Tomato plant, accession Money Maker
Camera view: horizontal (90 deg, fisheye); turntable rotation: 30 degrees
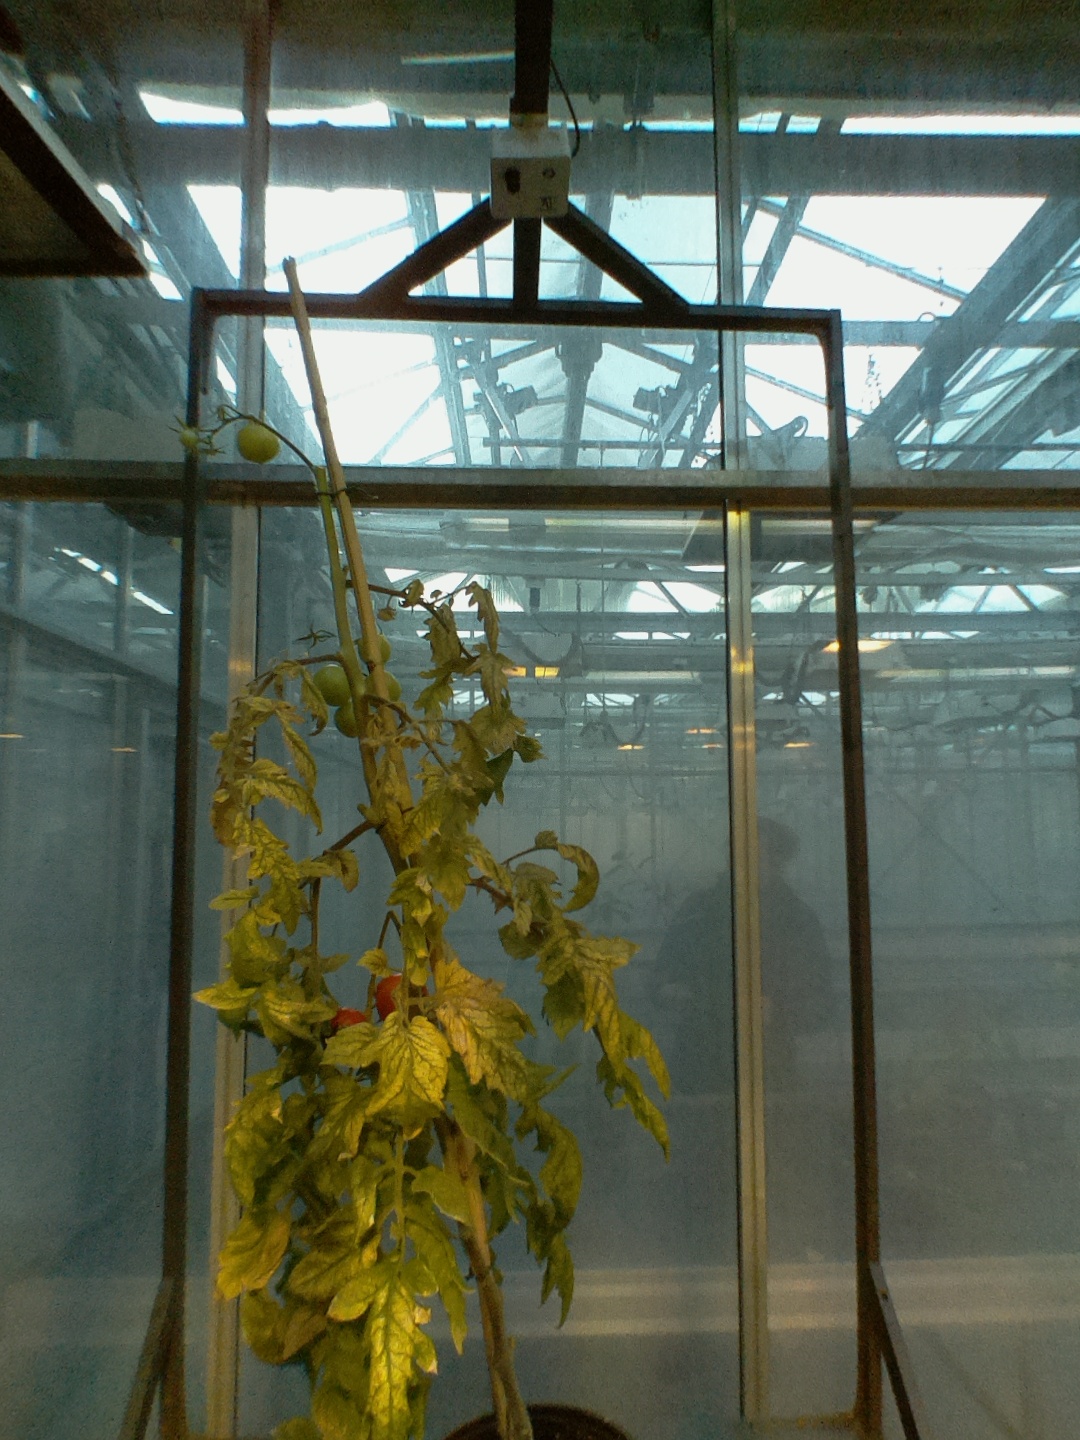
BBCH growth stage 82: 20%-30% of fruits show typical fully ripe color